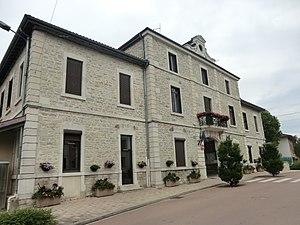
Mairie de Chalamont.
La liste des maires de Chalamont présente la liste des maires de la commune de Chalamont.